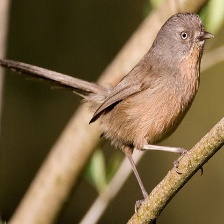
Species: WRENTIT
Scientific name: CHAMAEA FASCIATA